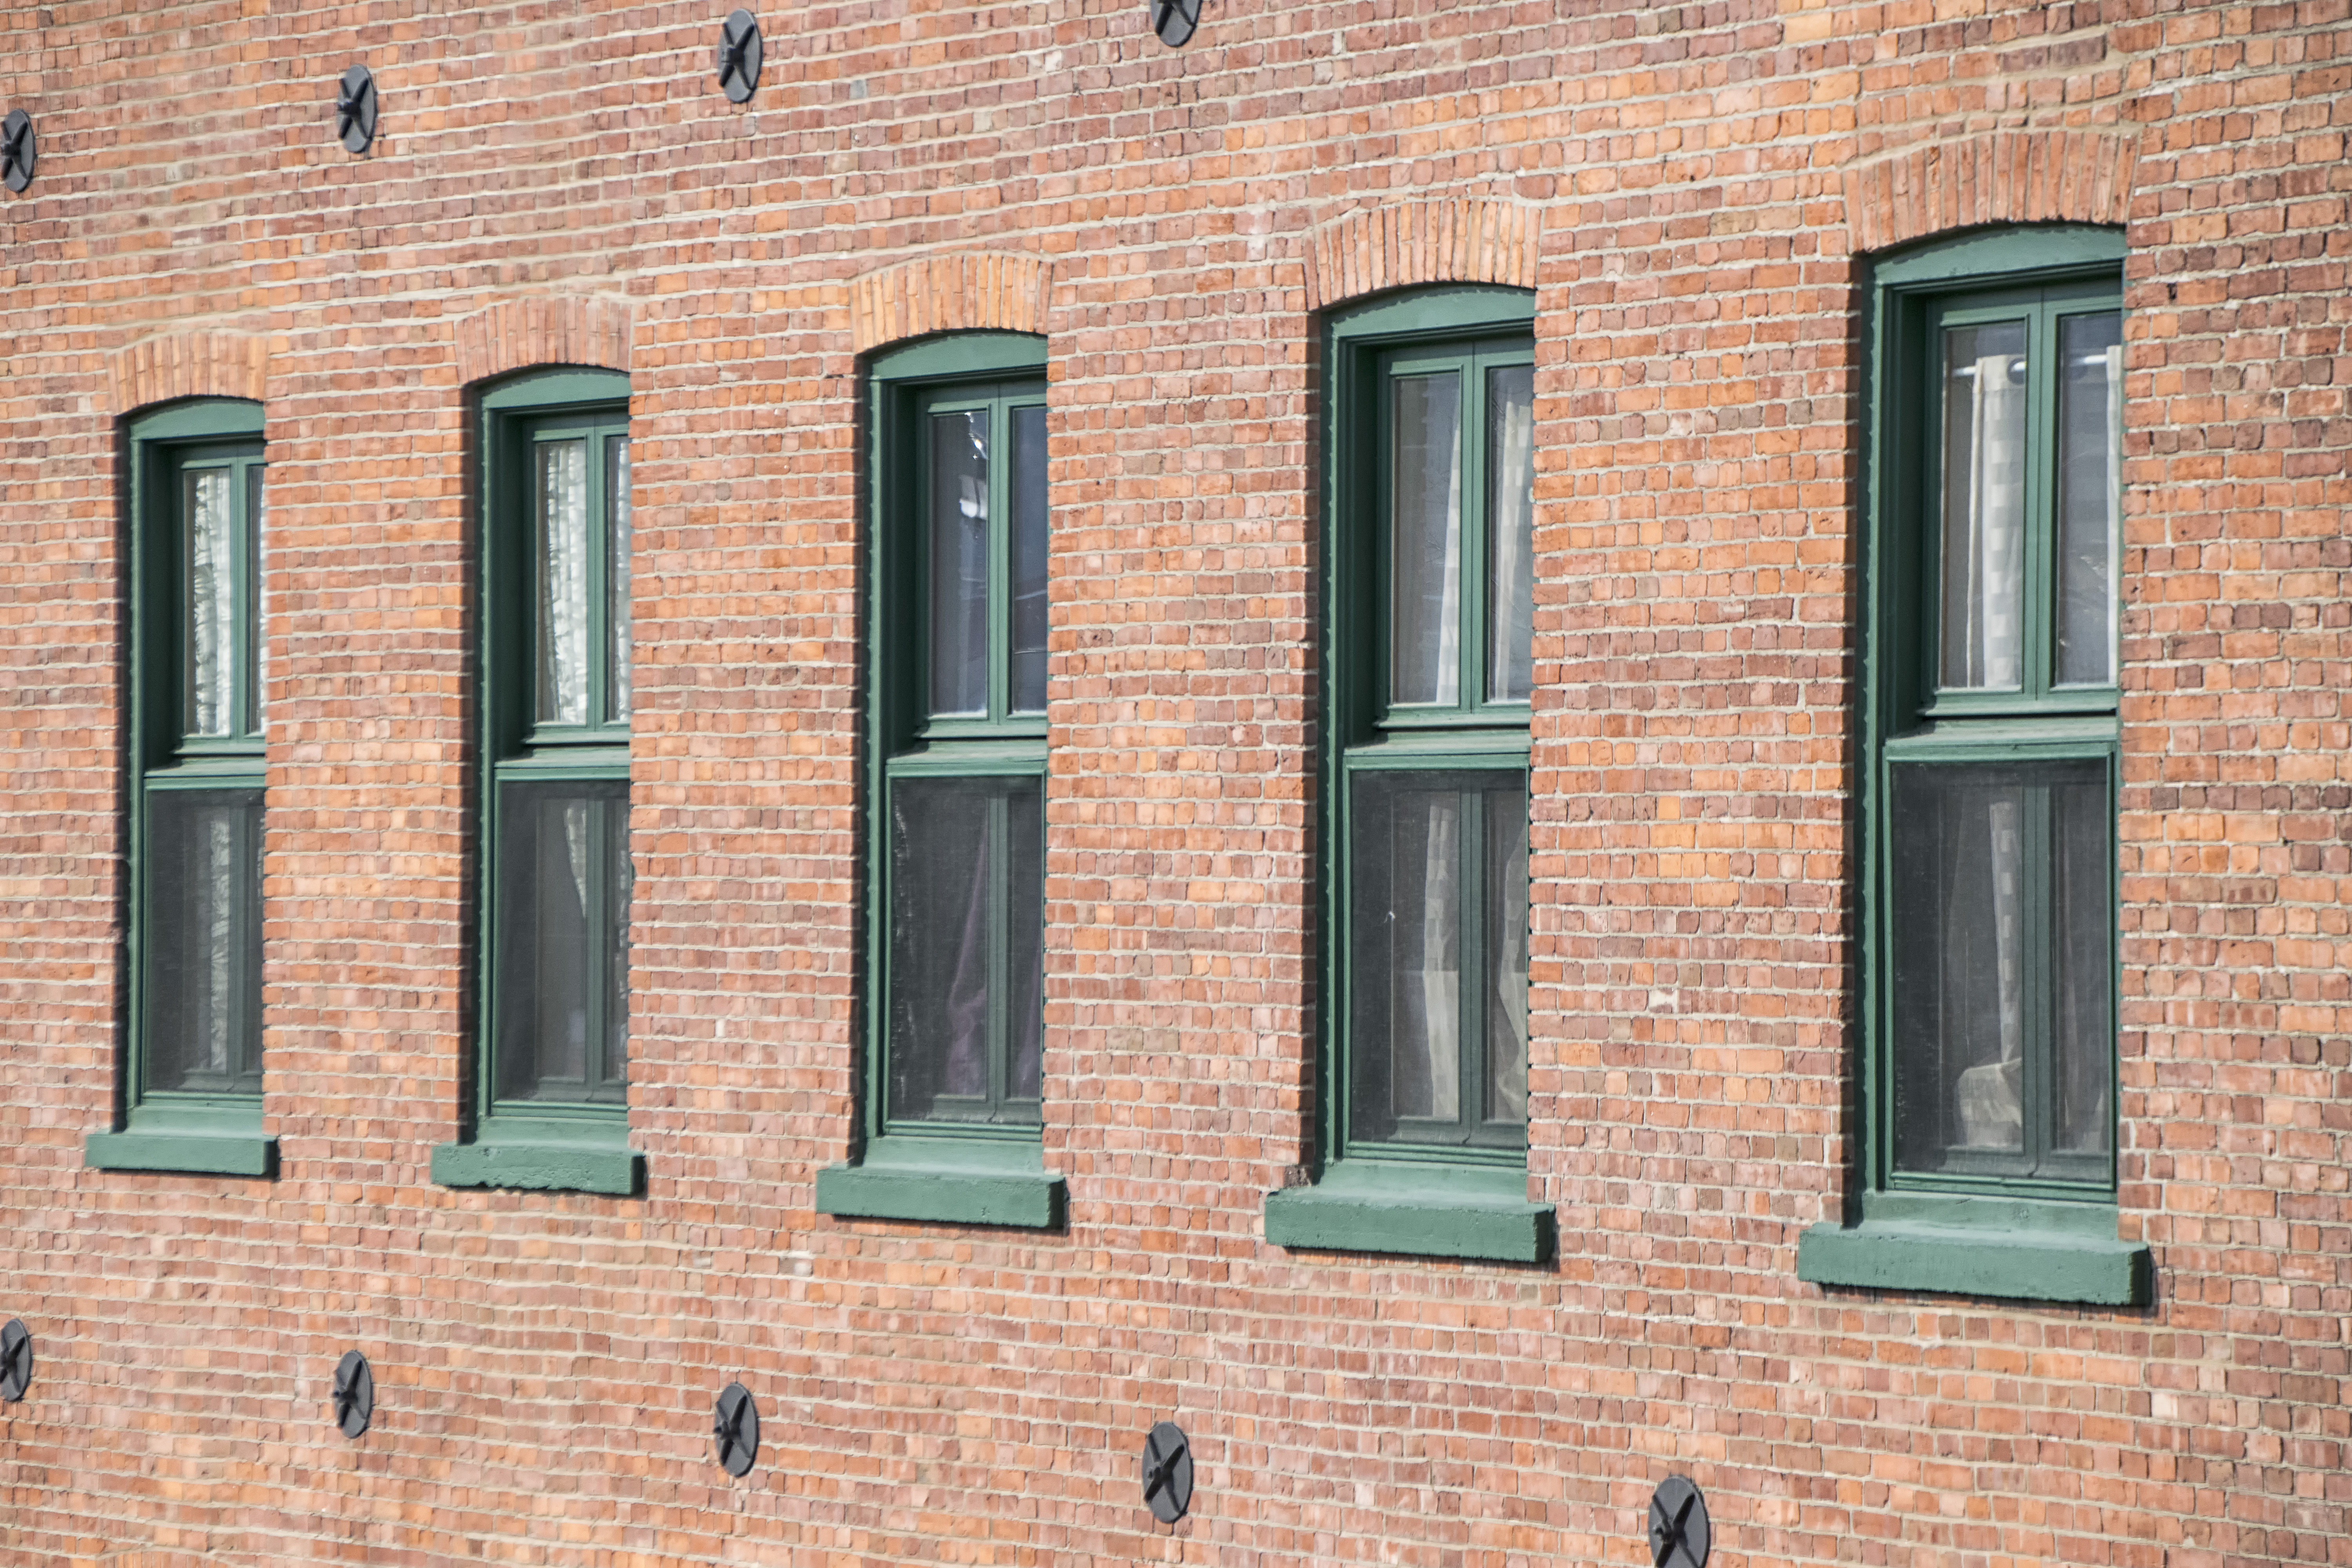
nature, structure, wood, window, wall, column, facade, brick, door, material, canada, quebec, brickwork, sherbrooke